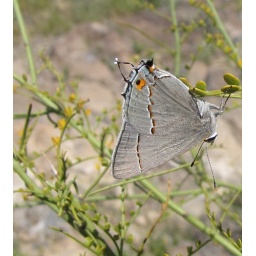
This male gray hairstreak, Strymon melinus, was hilltopping at the summit of Sentinel Peak (&amp;quot;A&amp;quot; Mountain) in Tucson, Arizona.